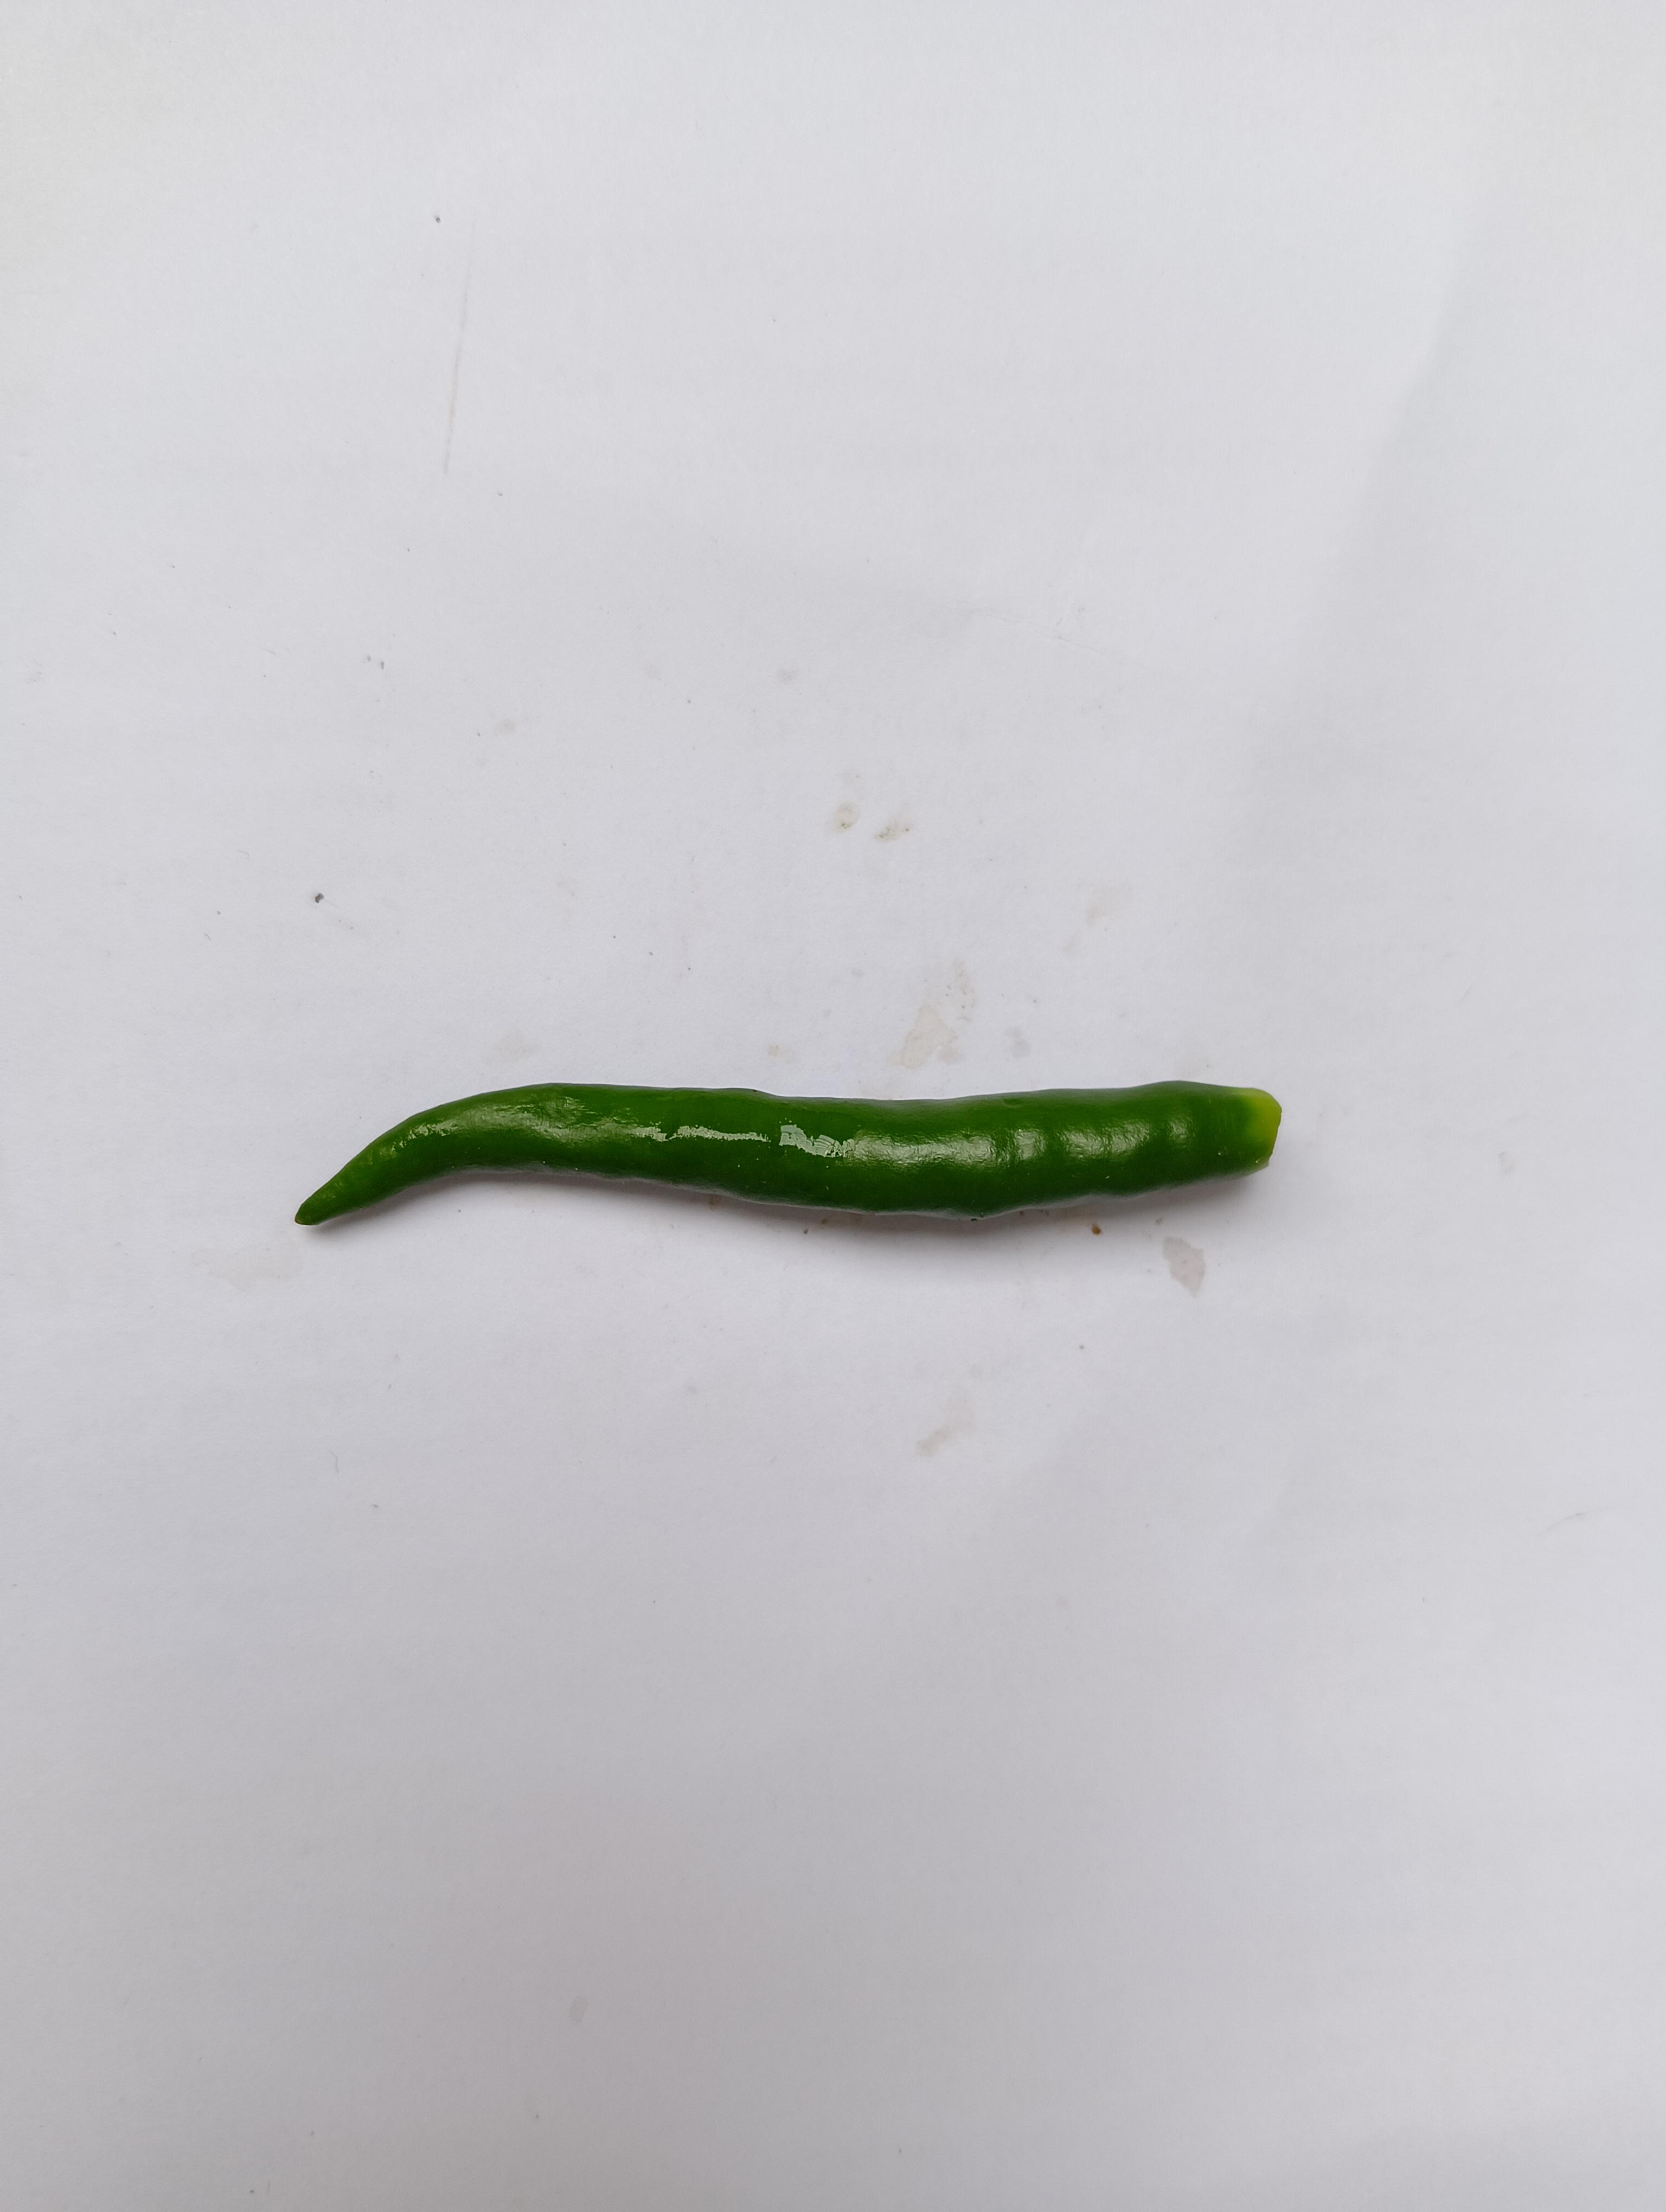
Label: Green Chili